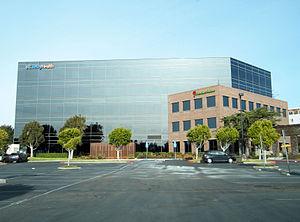
Jamba juice est une chaîne de « bars à jus de fruits » dont le siège est à San Francisco, Californie.